Guipuzcoan Company of Caracas

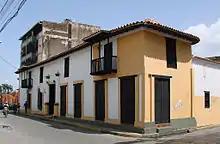
The company's seat in Cagua

The company began operating in 1730—four ships departed from San Sebastián (Donostia) taking on board a crew of 561 and 40–50 cannons. The vessels were hailed with frontal hostility by the Venezuelan Creoles, a refusal to sell cocoa to the company, and an uprising against the newcomers and the local Spanish garrison, until control was re-established.